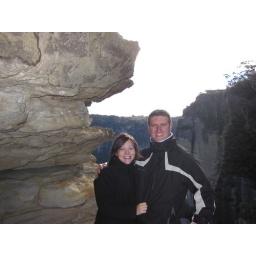
Next to one of the 3 sisters in the blue mountains